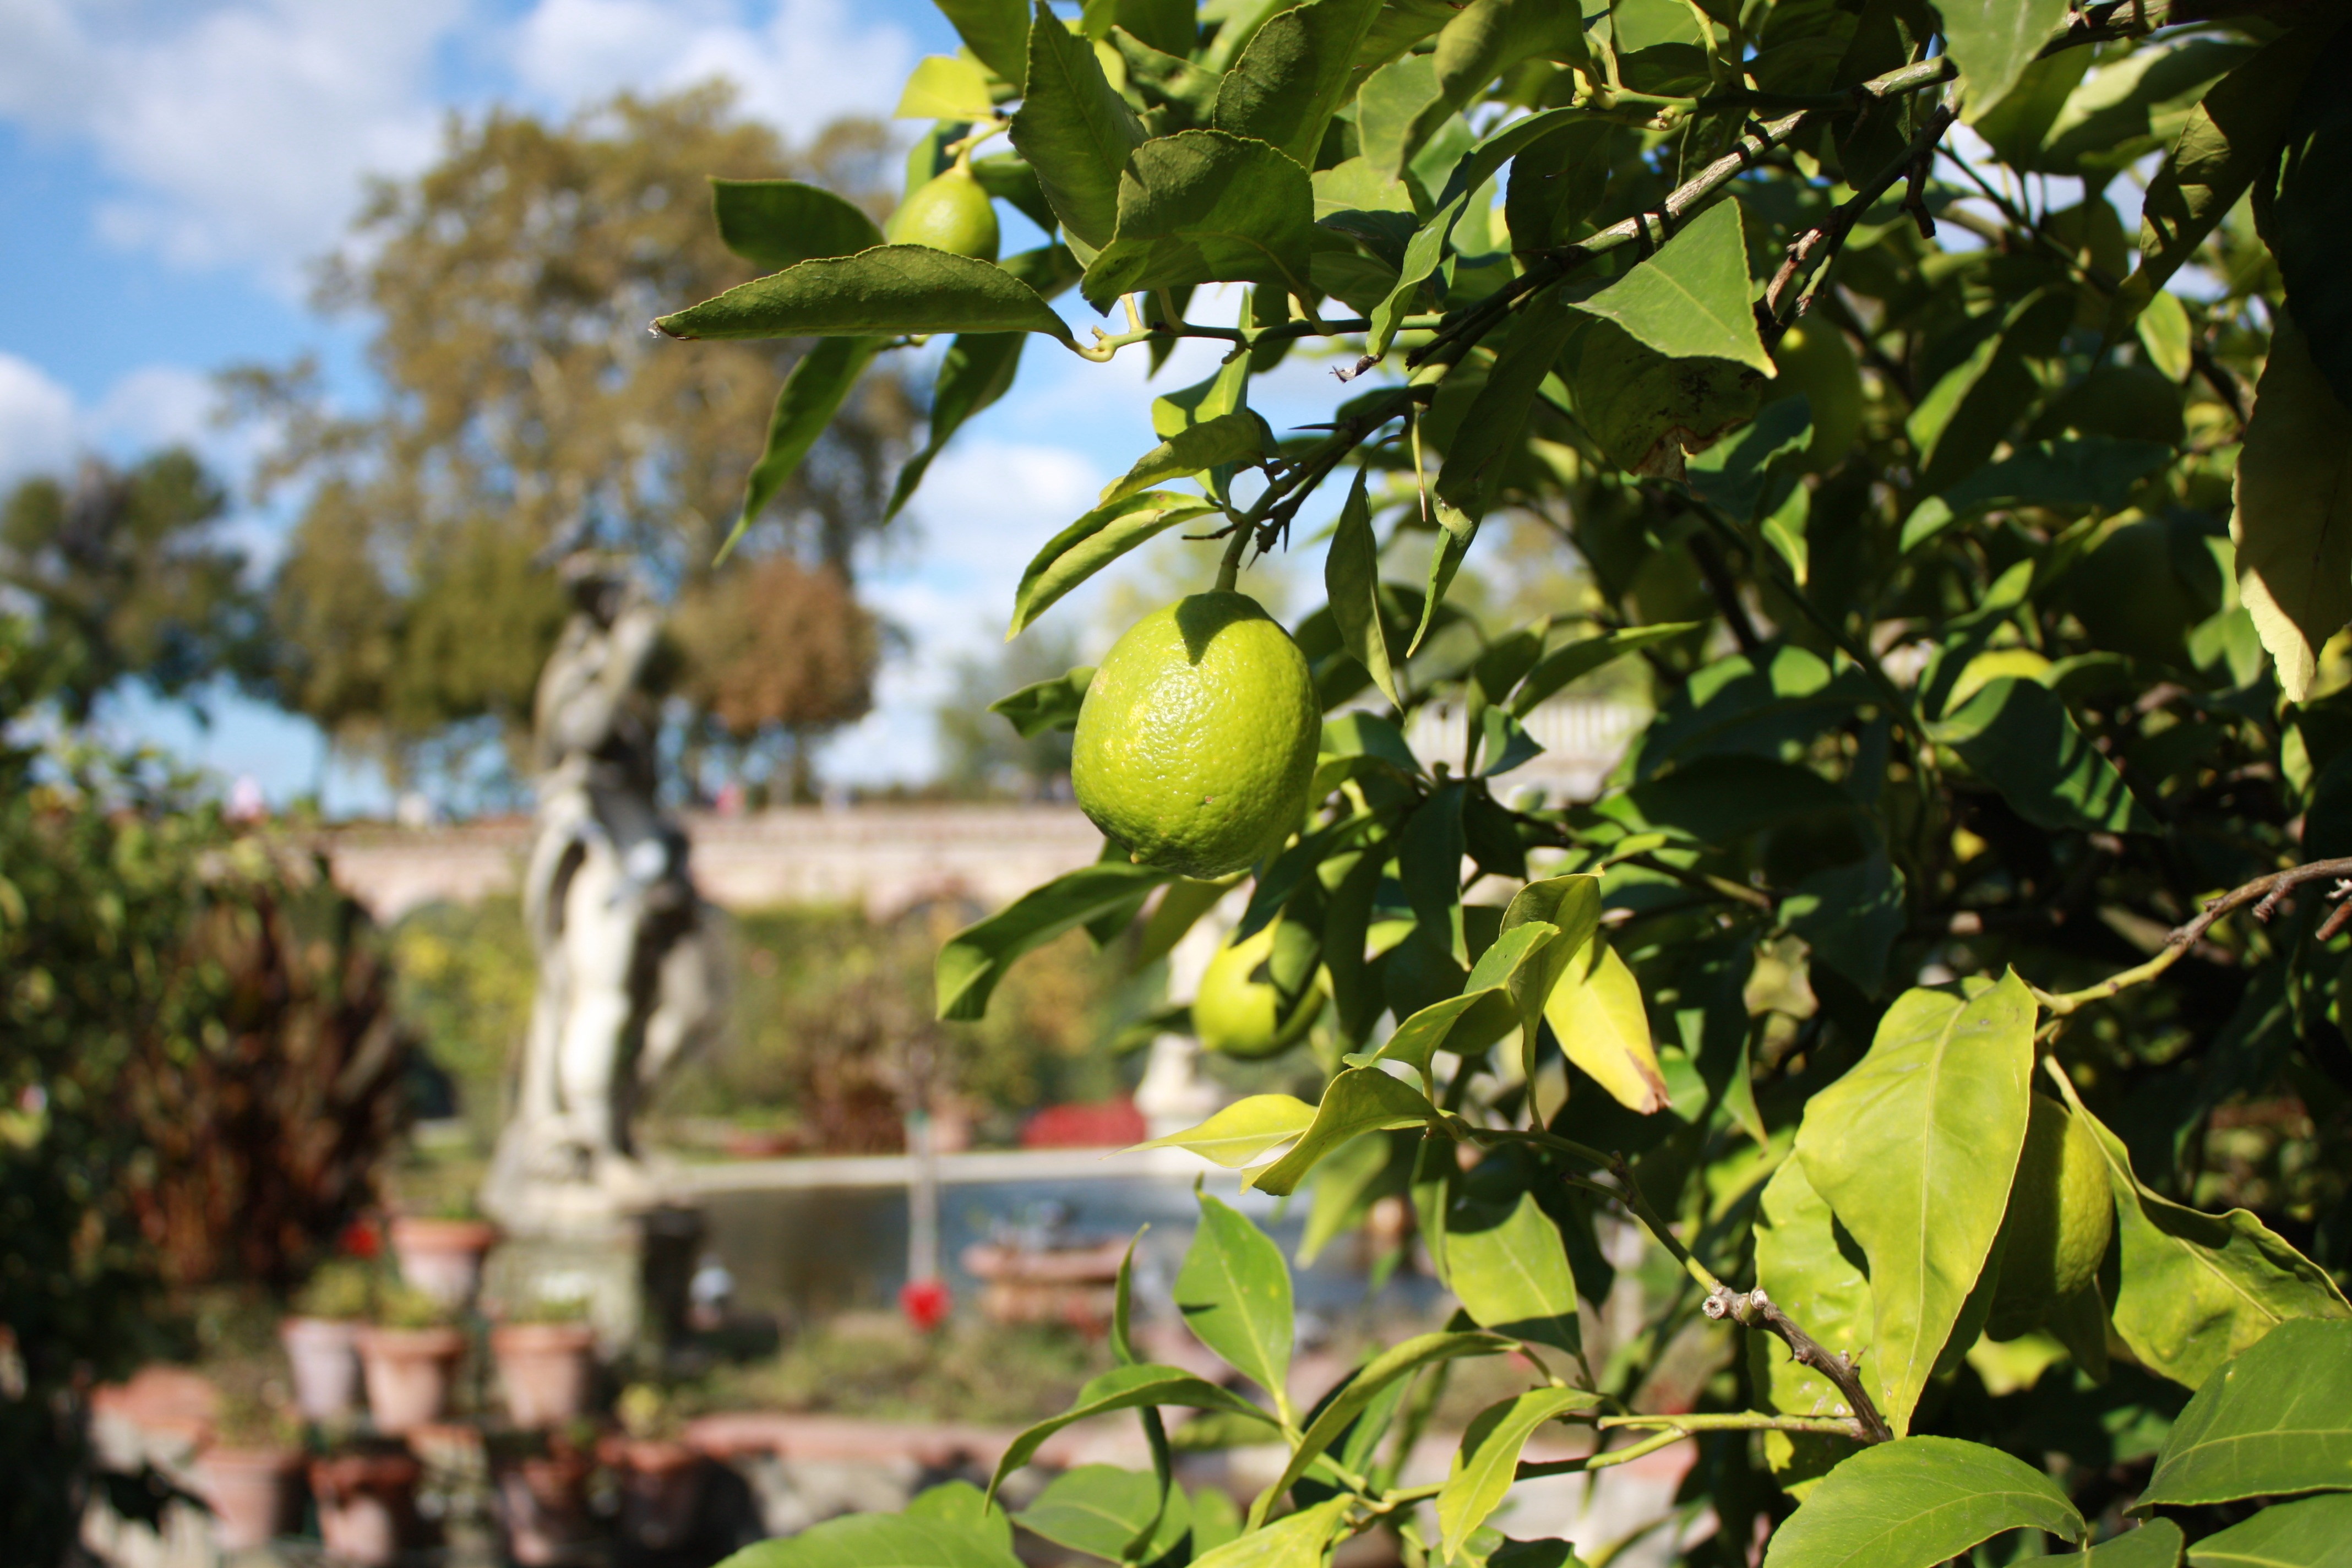
tree, branch, plant, sun, fruit, leaf, flower, statue, food, green, produce, autumn, holiday, italy, botany, garden, flora, lemon, lime, relaxation, shrub, citrus, lucca, flowering plant, woody plant, land plant